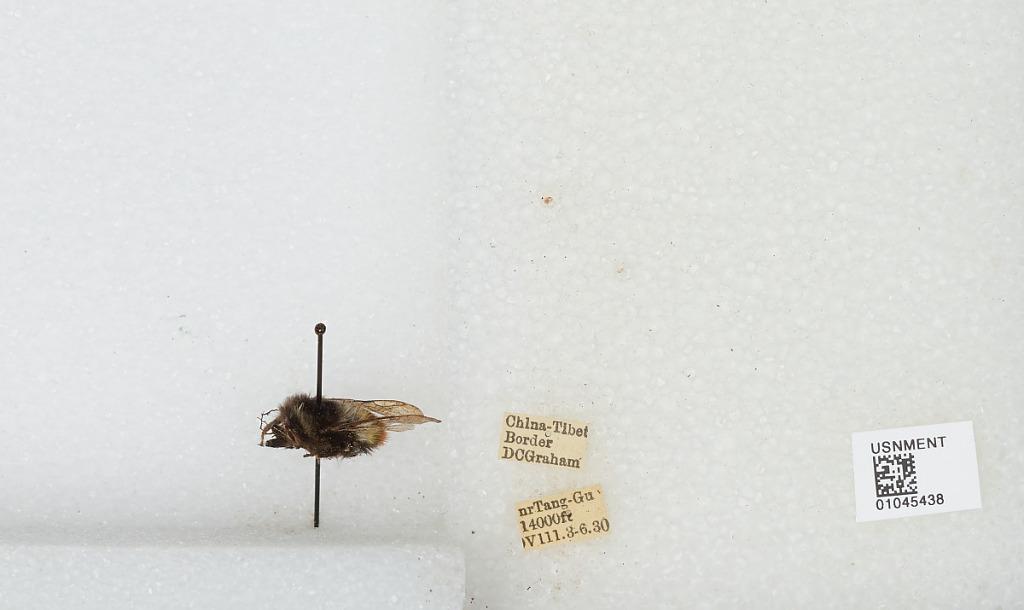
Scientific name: Bombus sp.
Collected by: D. Graham
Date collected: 1930-8-3
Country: China
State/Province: Sichuan
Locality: near Tang-Gu